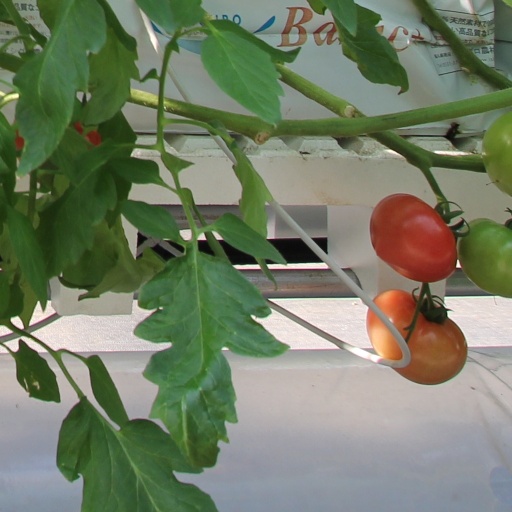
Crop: tomato